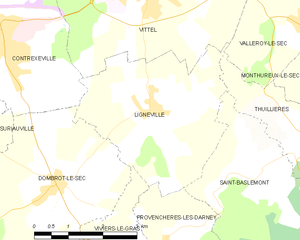
Carte des communes françaises Lignéville